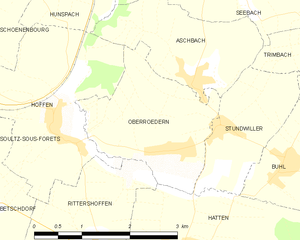
Carte des communes françaises